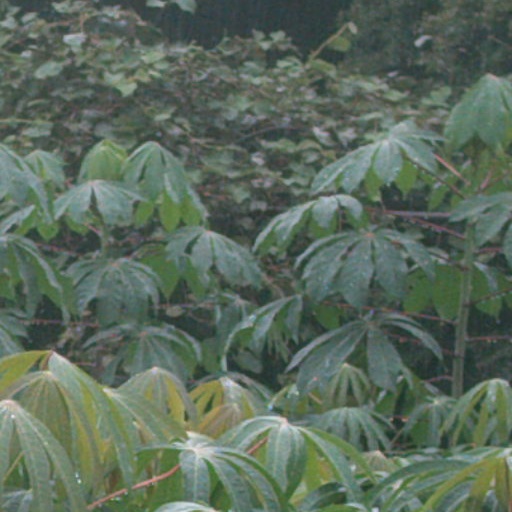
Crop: cassava